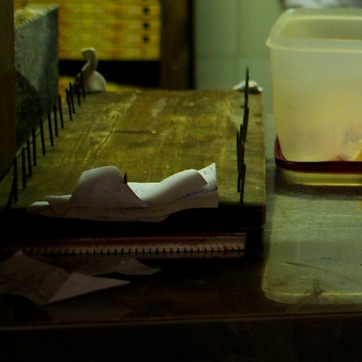
Material: paper